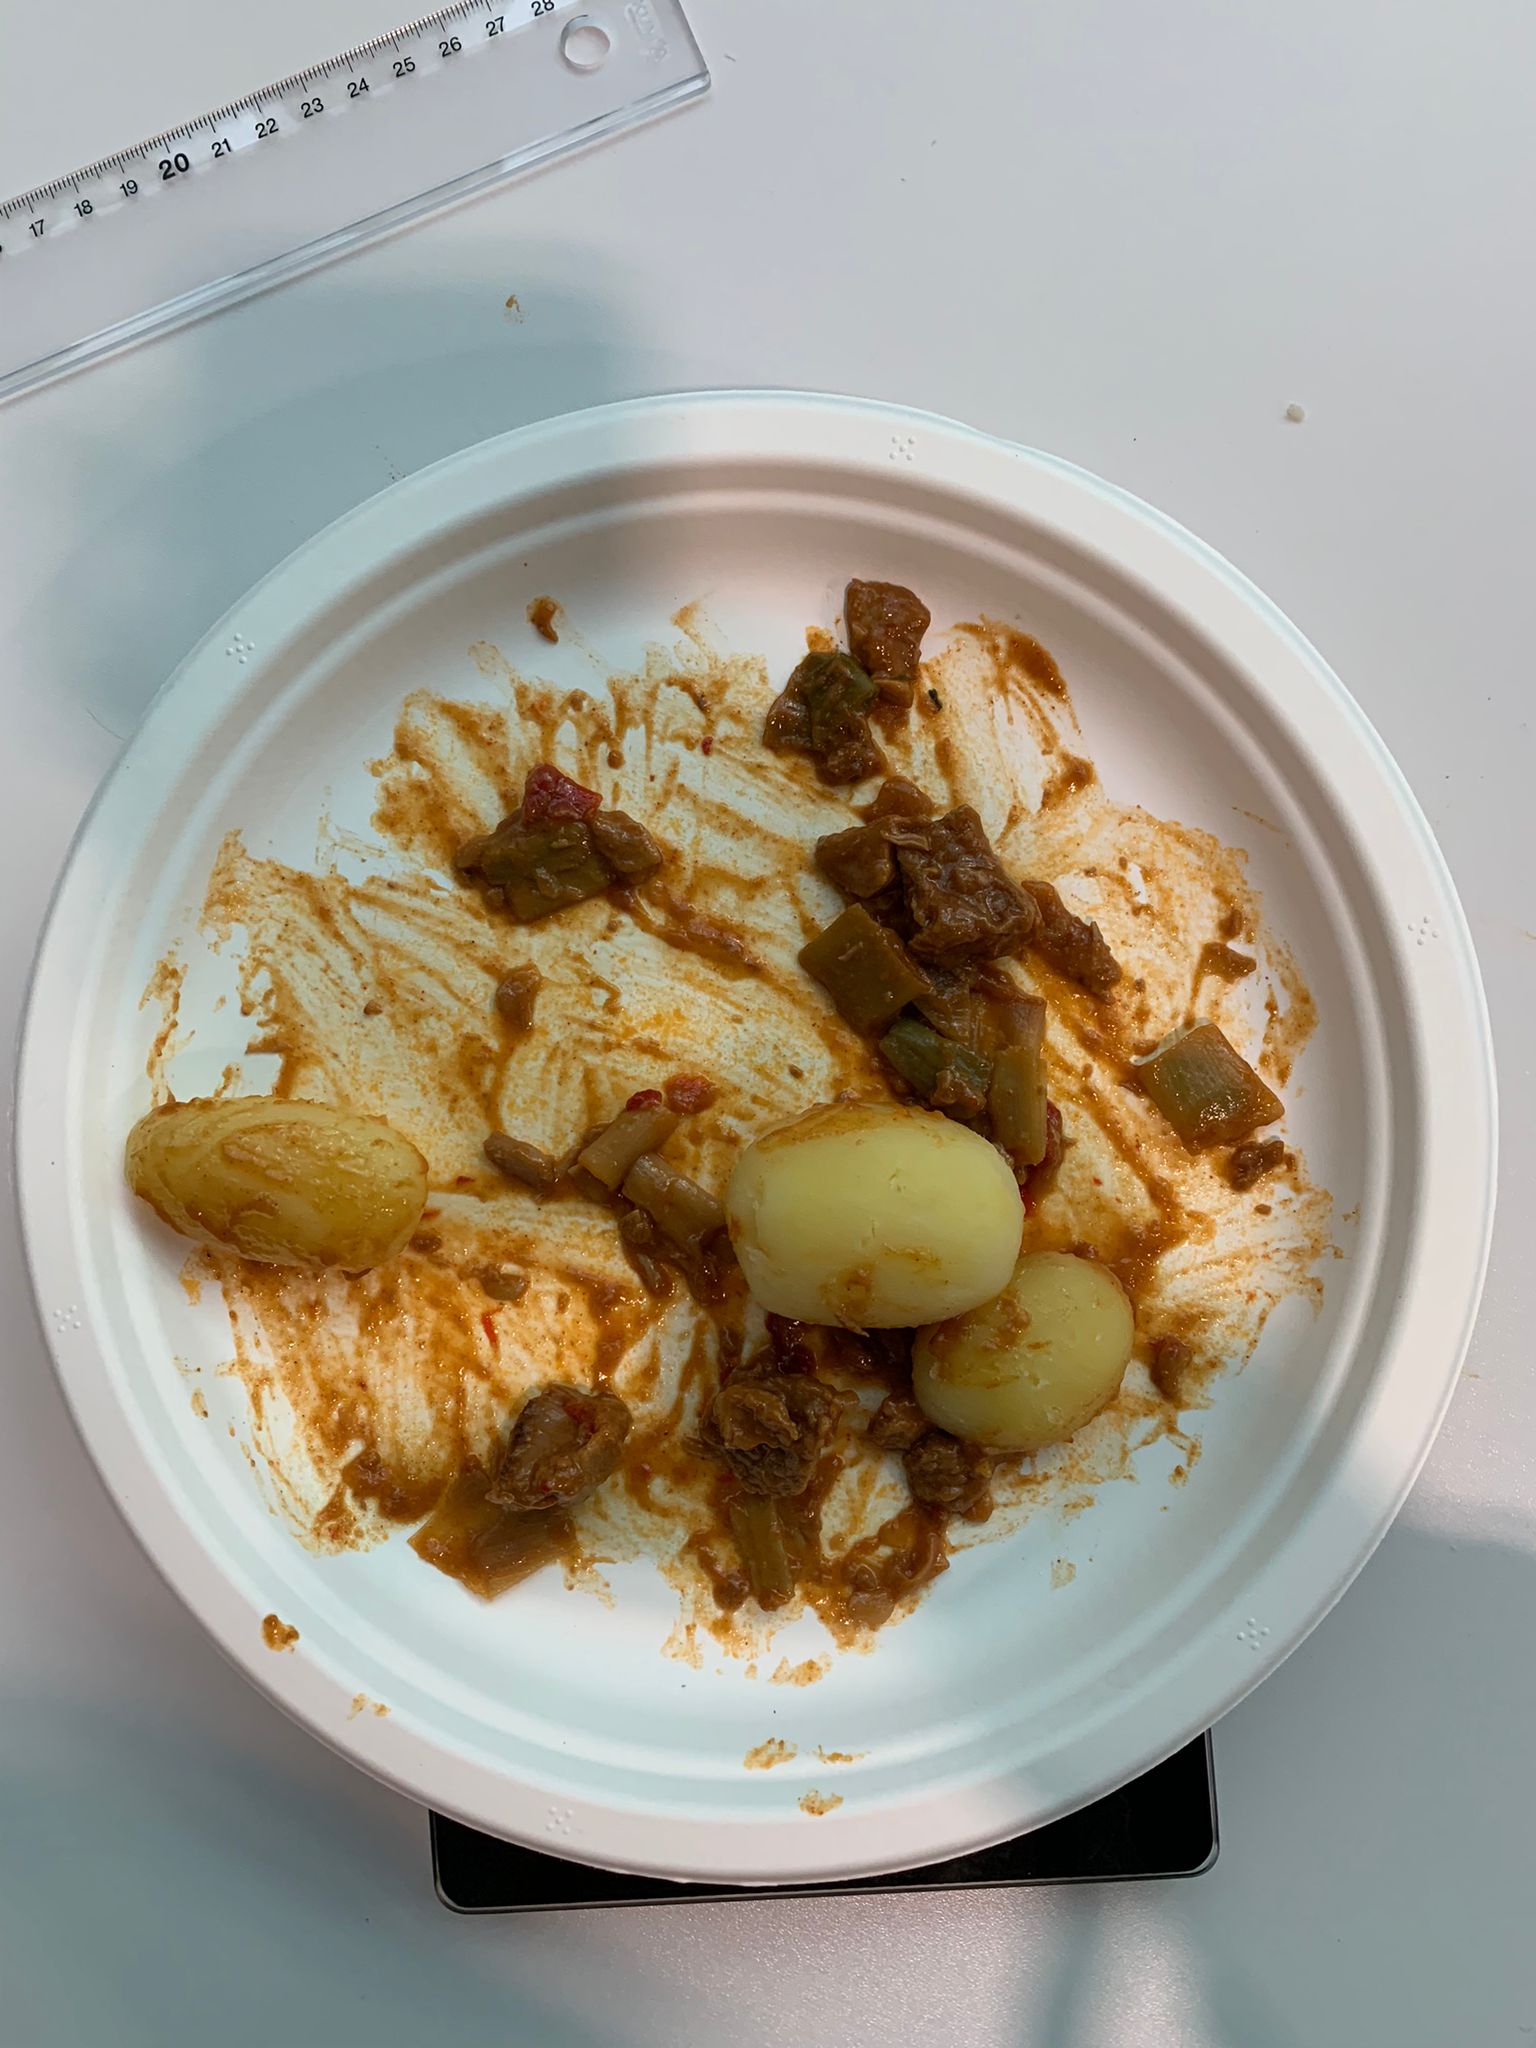
Ingredients: goulash, potatoes